Paris Métro Line 3

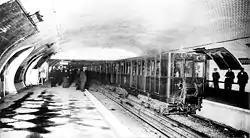
A 300-series Thomson at République in 1904

The infrastructure works for Line 3 were auctioned off in six sections on 24 May 1902. The concession was granted to the CMP by the municipal government of Paris on 13 March 1903, but the declaration of public utility was only granted on 26 February 1907.